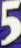
Number: 5